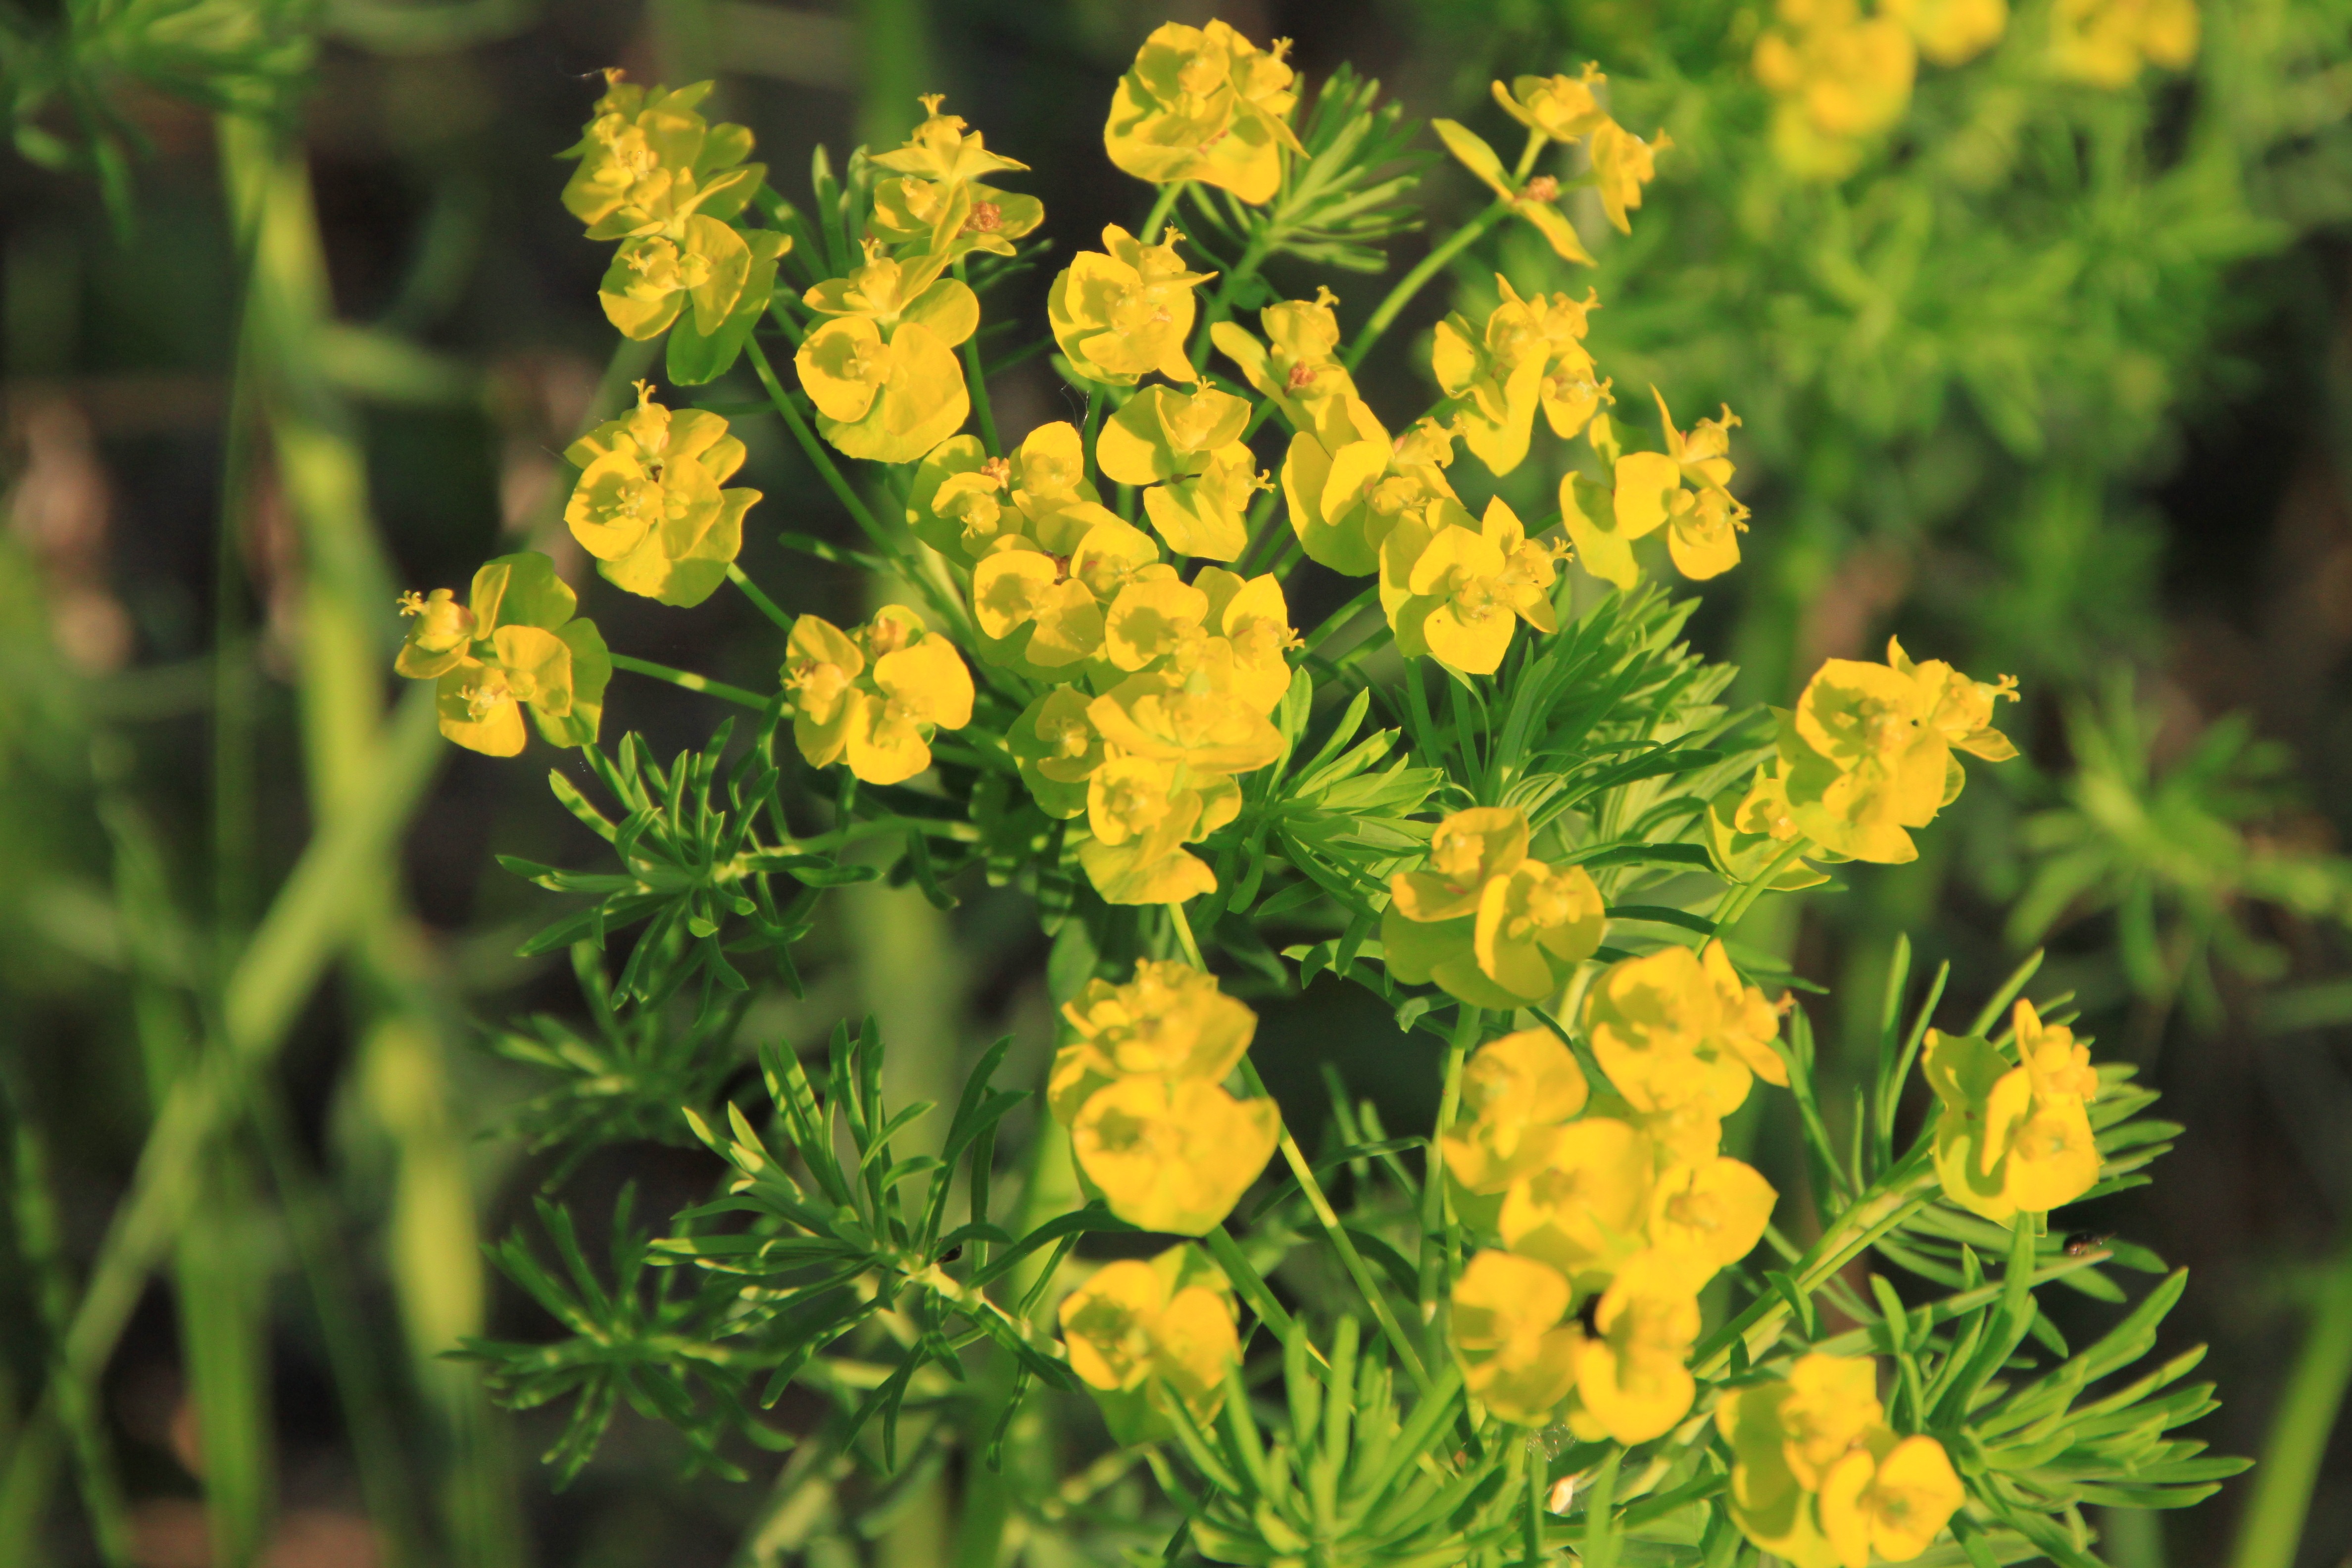
blossom, plant, meadow, flower, herb, produce, macro, yellow, flora, rapeseed, plants, wildflower, flowers, shrub, rue, evening primrose, mustard, brassica, cypress, euphorbia, macro photography, flowering plant, spurge, subshrub, land plant, mustard plant, brassica rapa, common tormentil, common rue, cyparissias